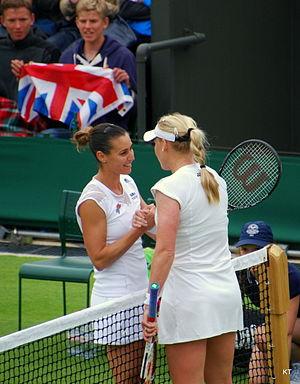
Flavia Pennetta, née le 25 février 1982 à Brindisi, est une joueuse de tennis italienne, professionnelle de 2000 à 2015. Elle remporte le titre de l'US Open en 2015 face à sa compatriote et amie d'enfance Roberta Vinci.